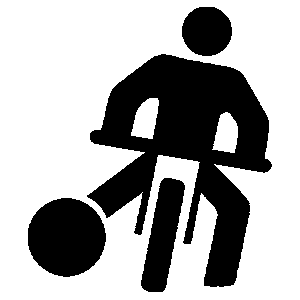
Le moto-ball est un sport motocycliste collectif qui se joue avec un ballon et dont les pratiquants pilotent des motos de 250 cm³. Le Championnat d'Europe des nations est diffusé gratuitement sur YouTube sur la chaîne officielle Promotoball Channel.